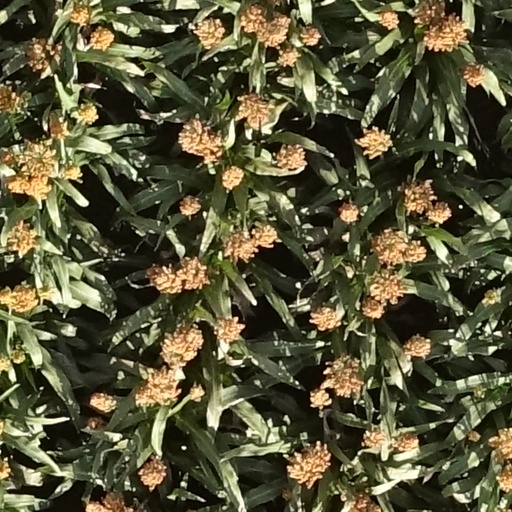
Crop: sorghum